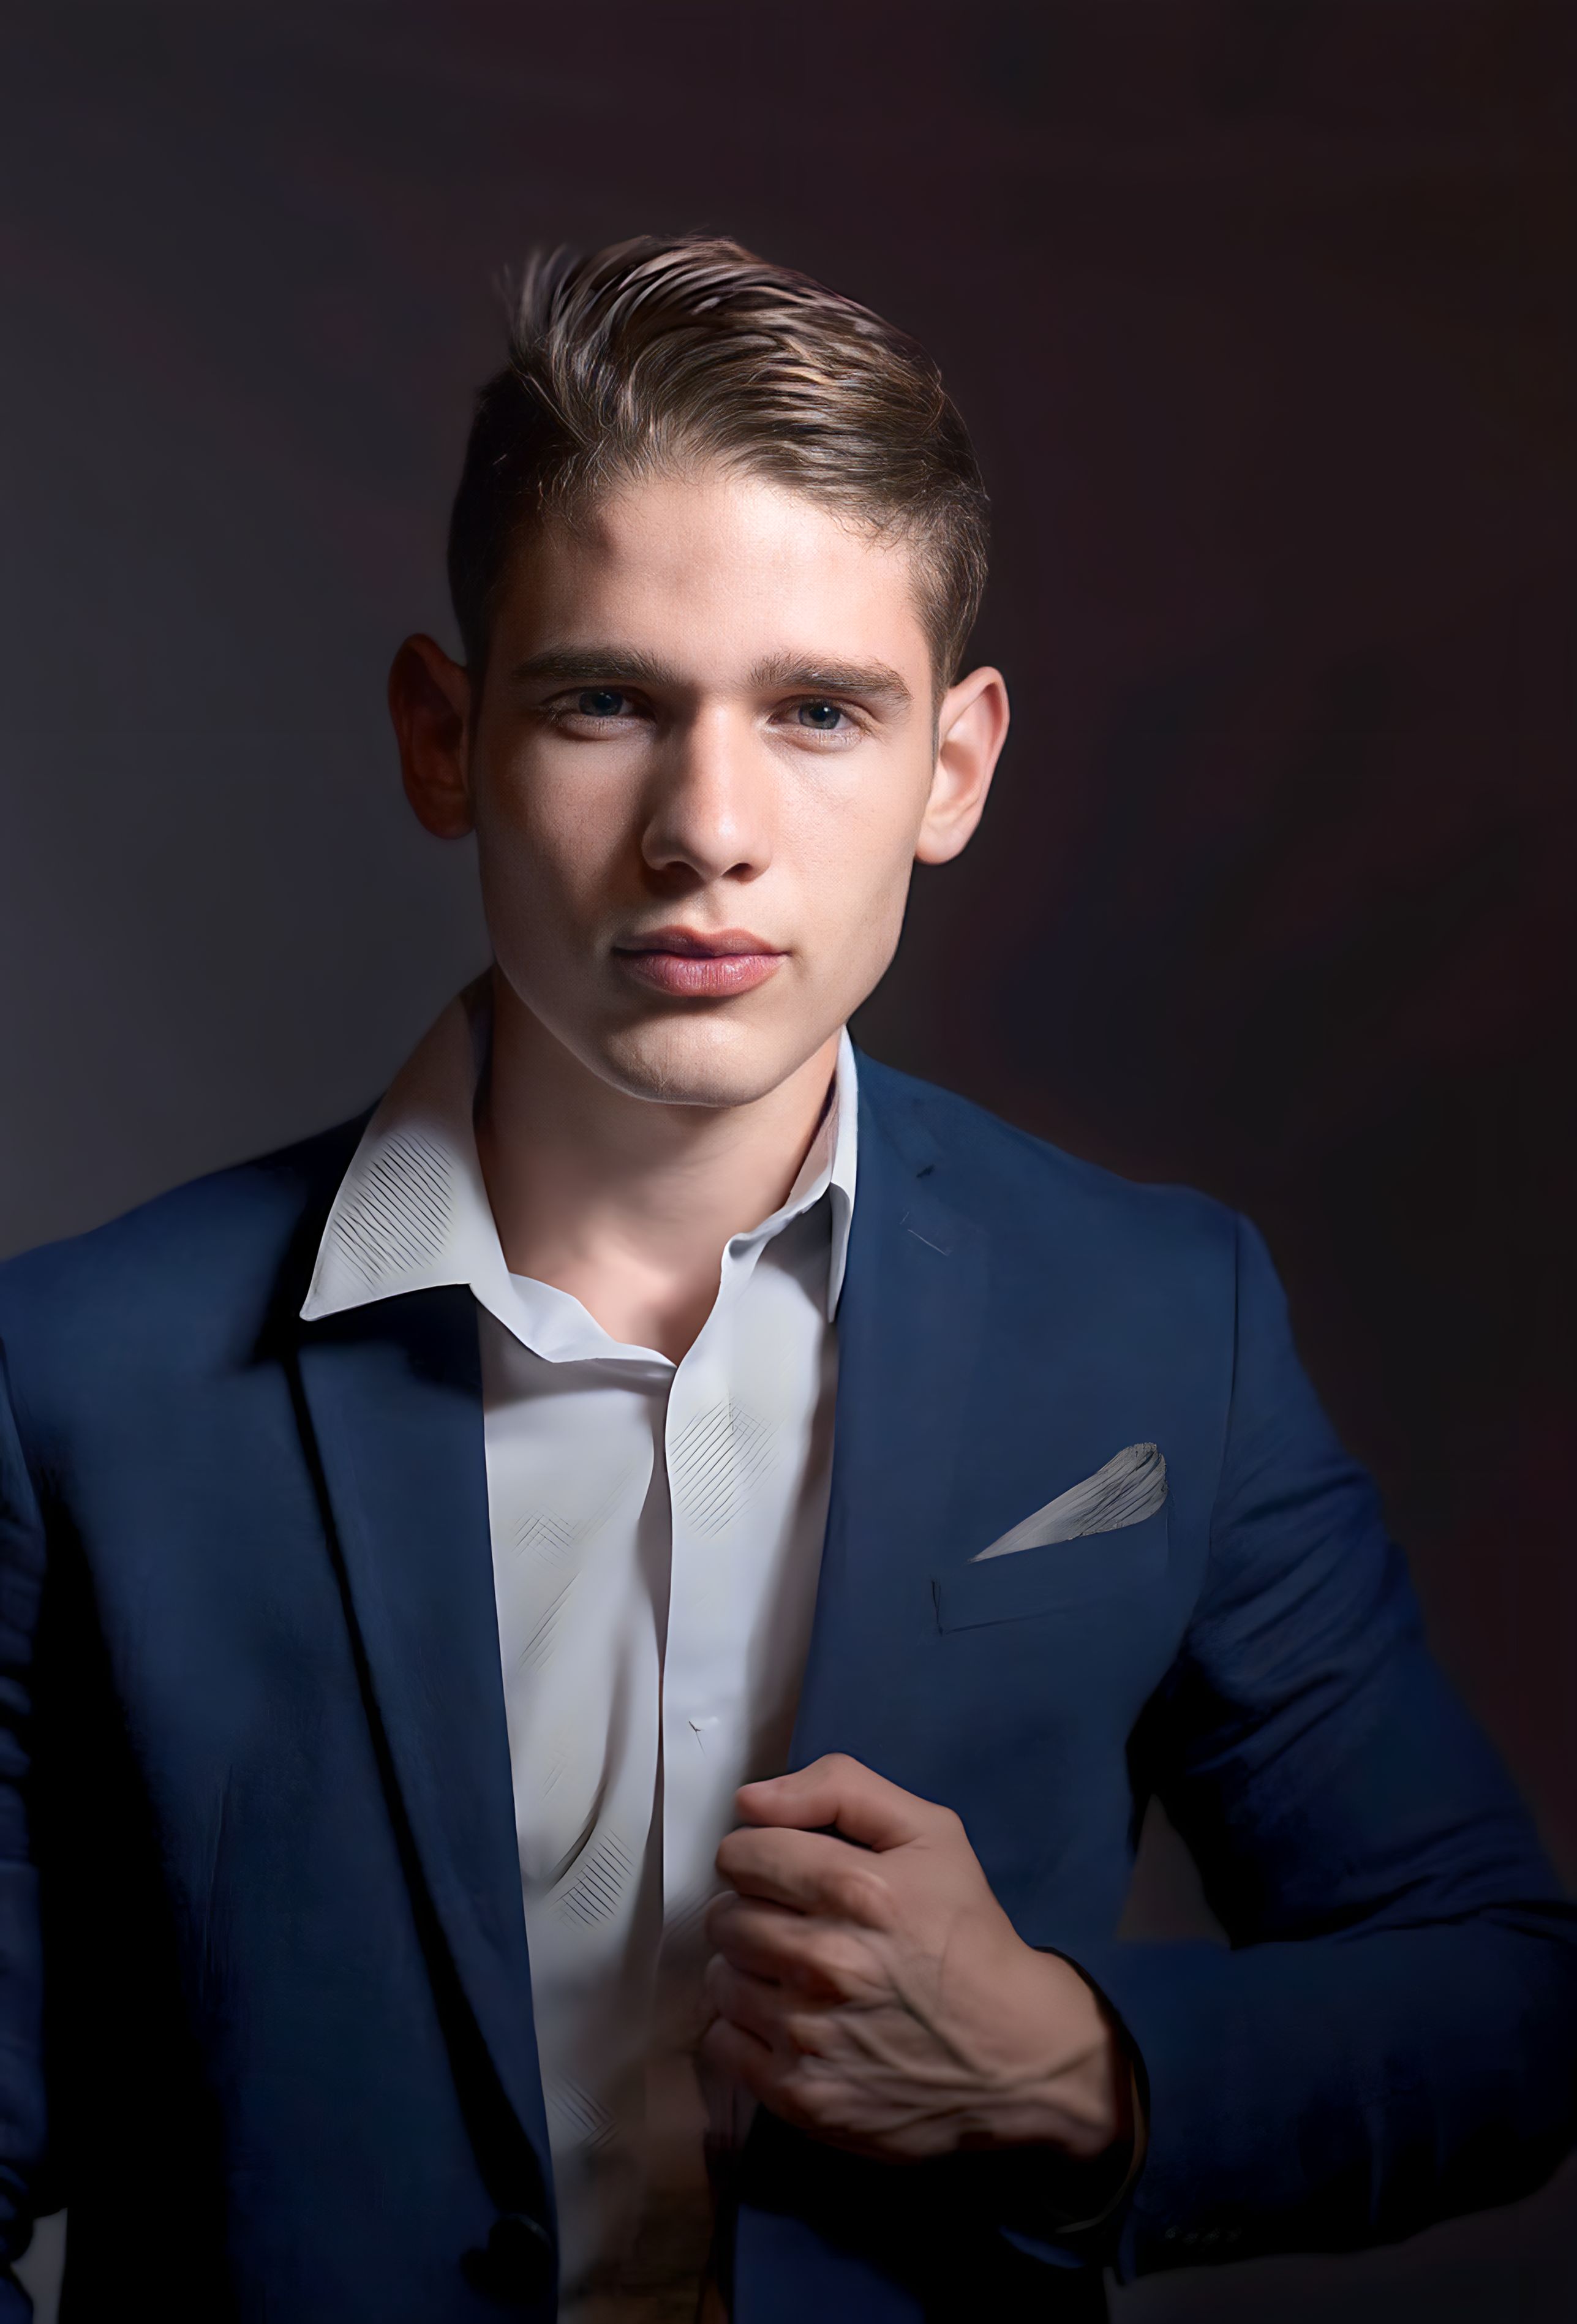
man, portrait, forehead, lip, dress shirt, flash photography, jaw, sleeve, gesture, collar, tie, blazer, suit, eyelash, formal wear, white collar worker, fashion design, electric blue, event, chest, darkness, Caesar cut, crew cut, uniform, portrait photography, tuxedo, facial hair, pocket, button, buzz cut, photo shoot, businessperson